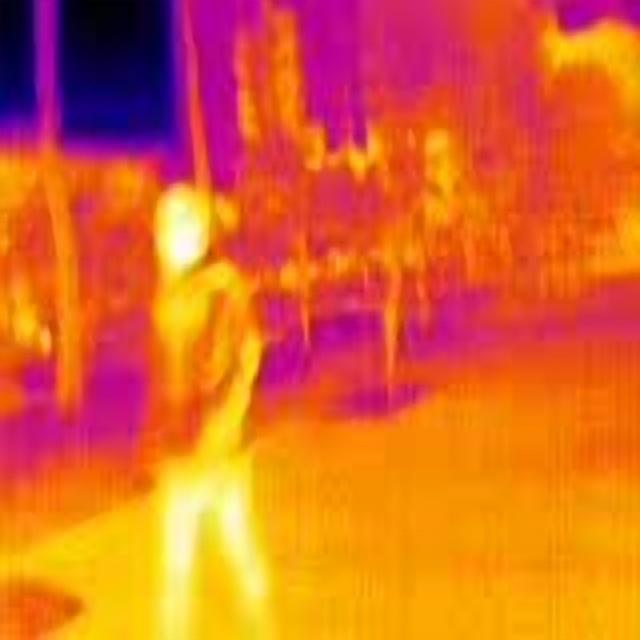
Detected objects:
label: person